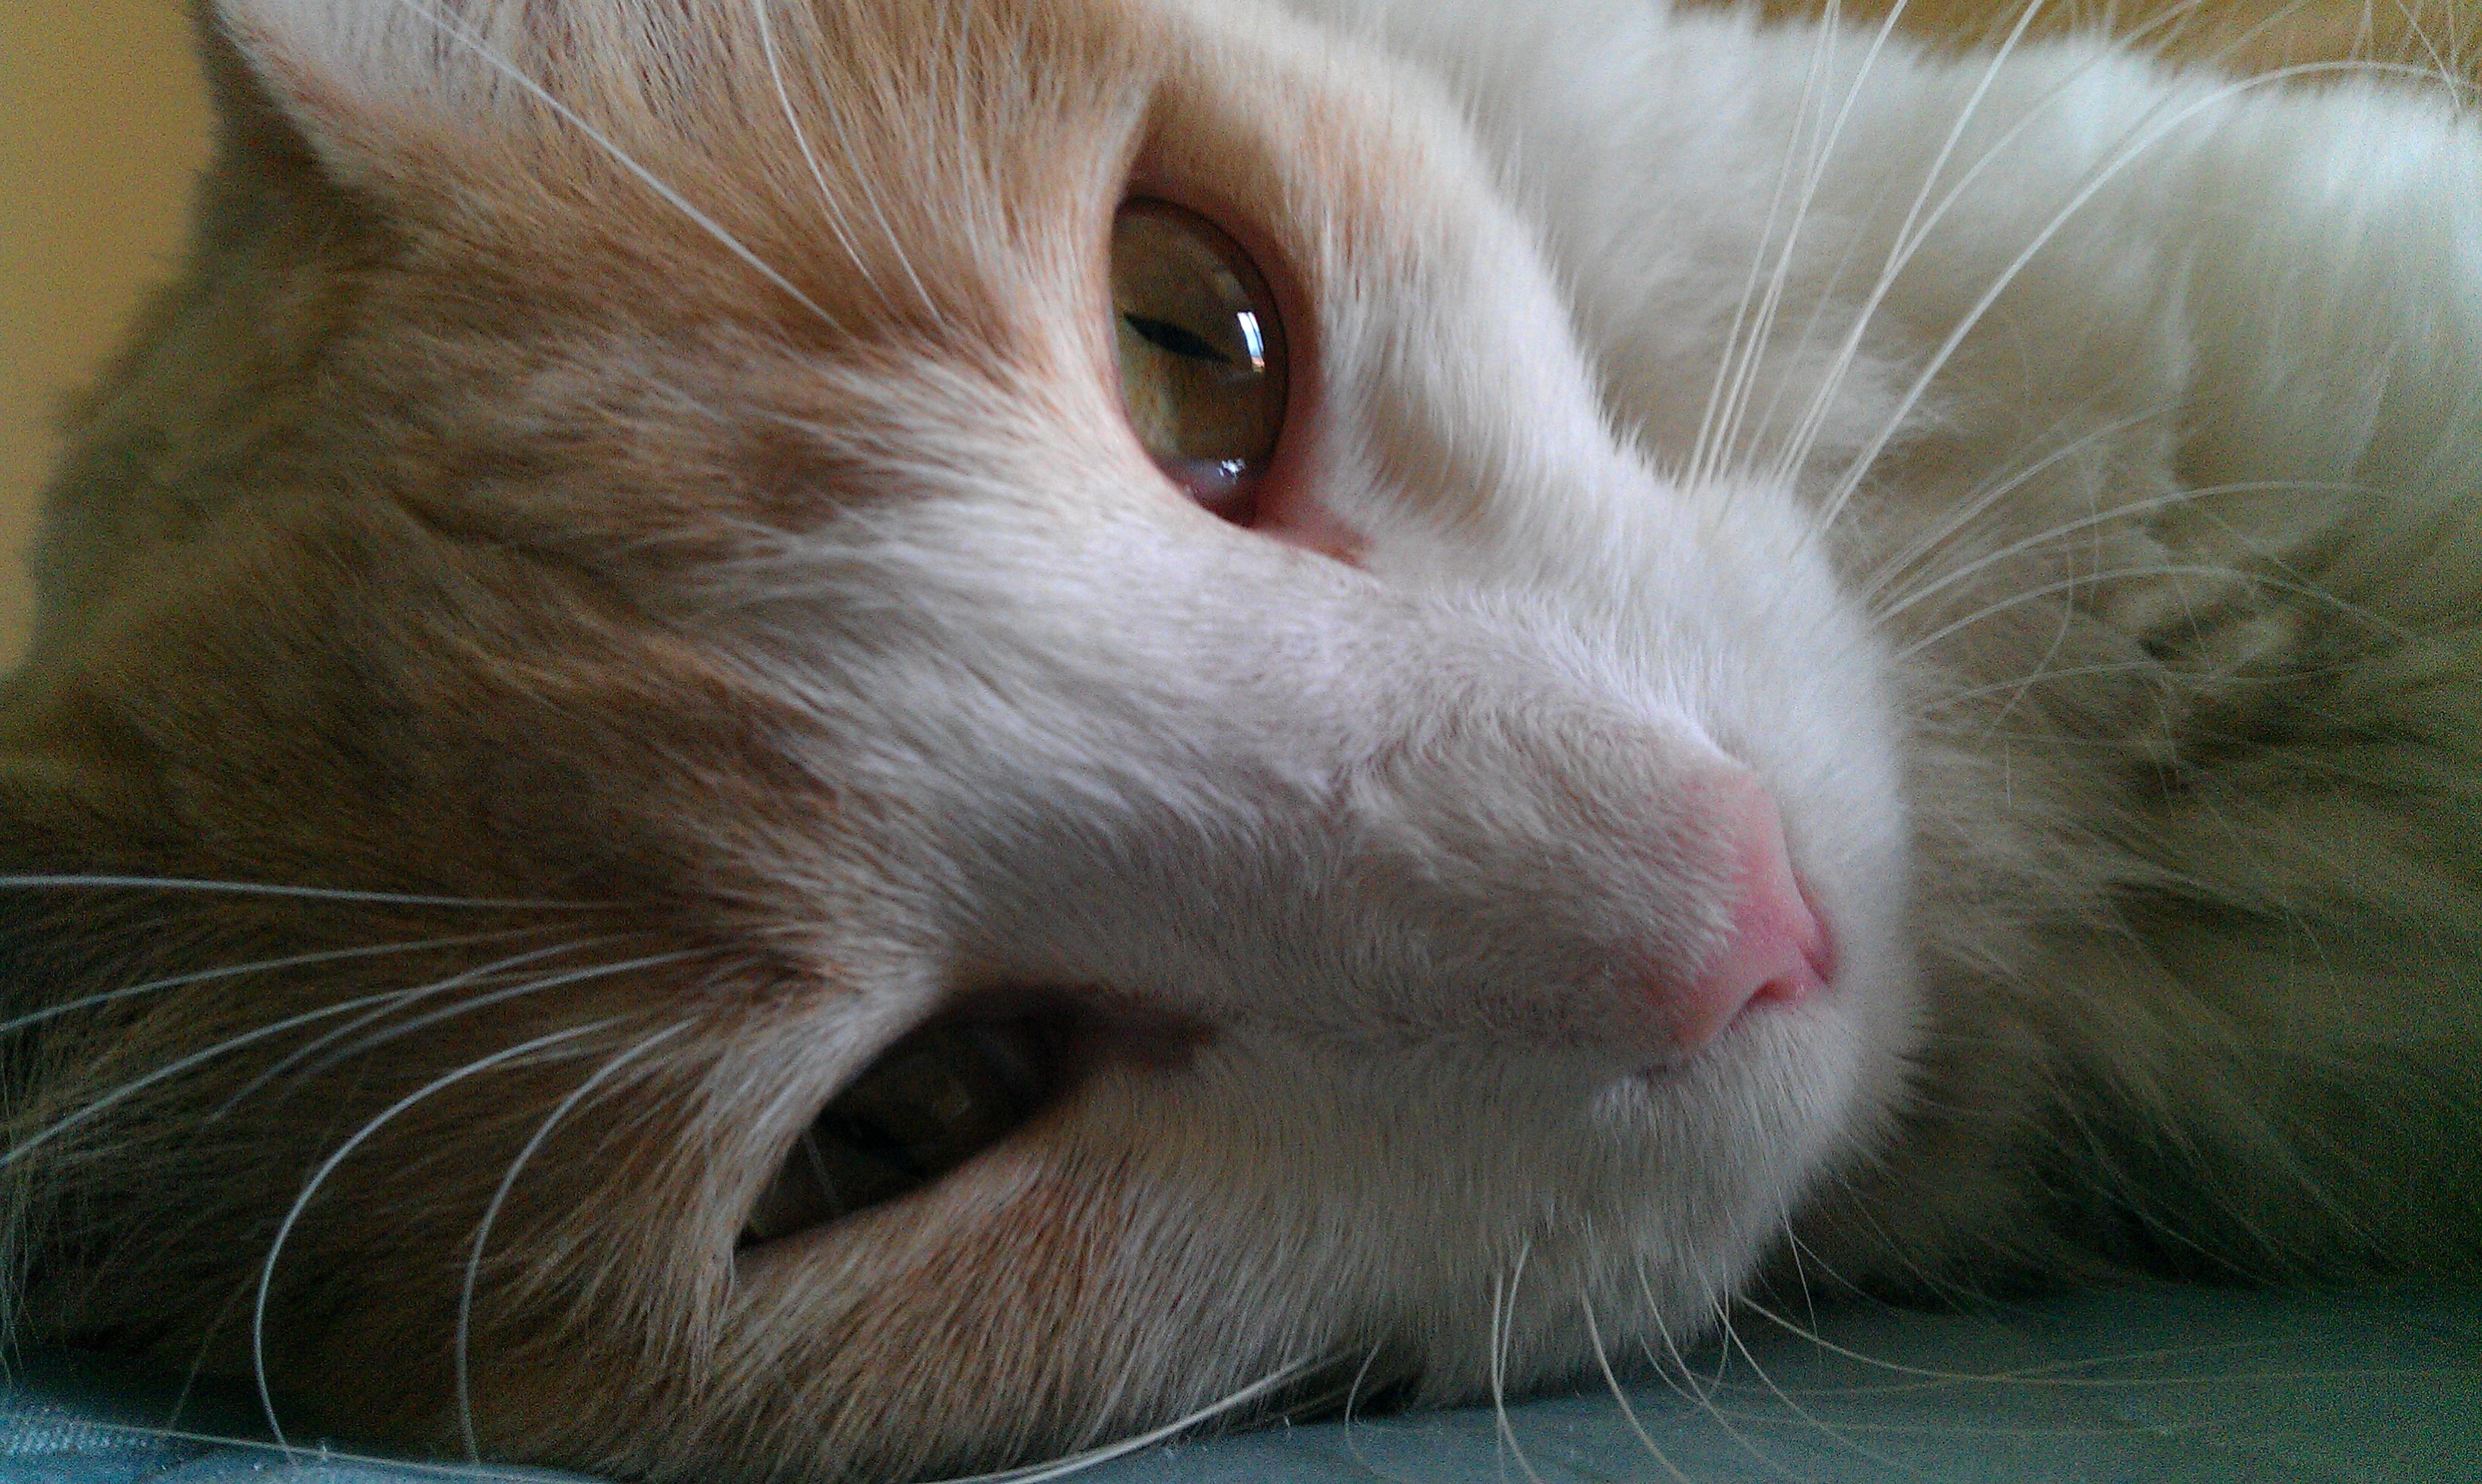
pet, kitten, cat, mammal, yawn, close up, nose, whiskers, snout, eye, animals, skin, vertebrate, organ, cute cat, cat face, cat's eyes, small to medium sized cats, cat like mammal